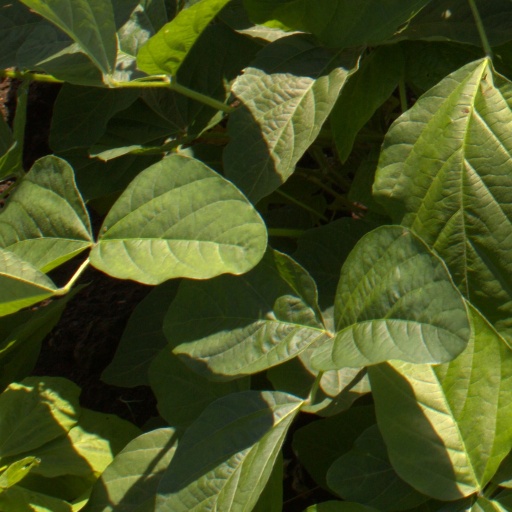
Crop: soybean